Donald Roebling

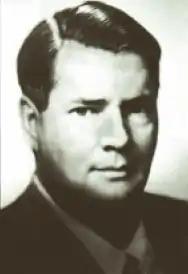

Donald Roebling (November 15, 1908 – August 29, 1959) was an eccentric twentieth-century American philanthropist, engineer, industrial designer, and inventor.